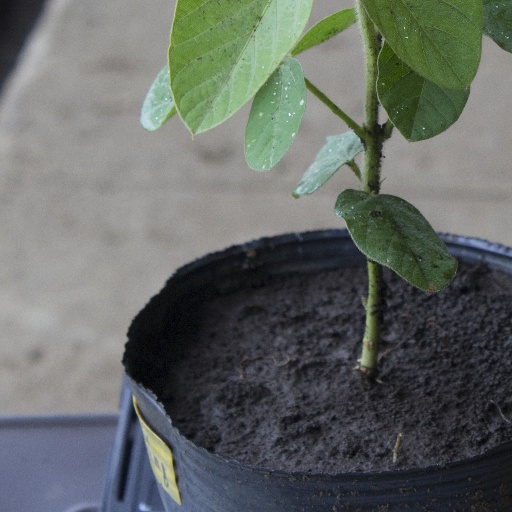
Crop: soybean